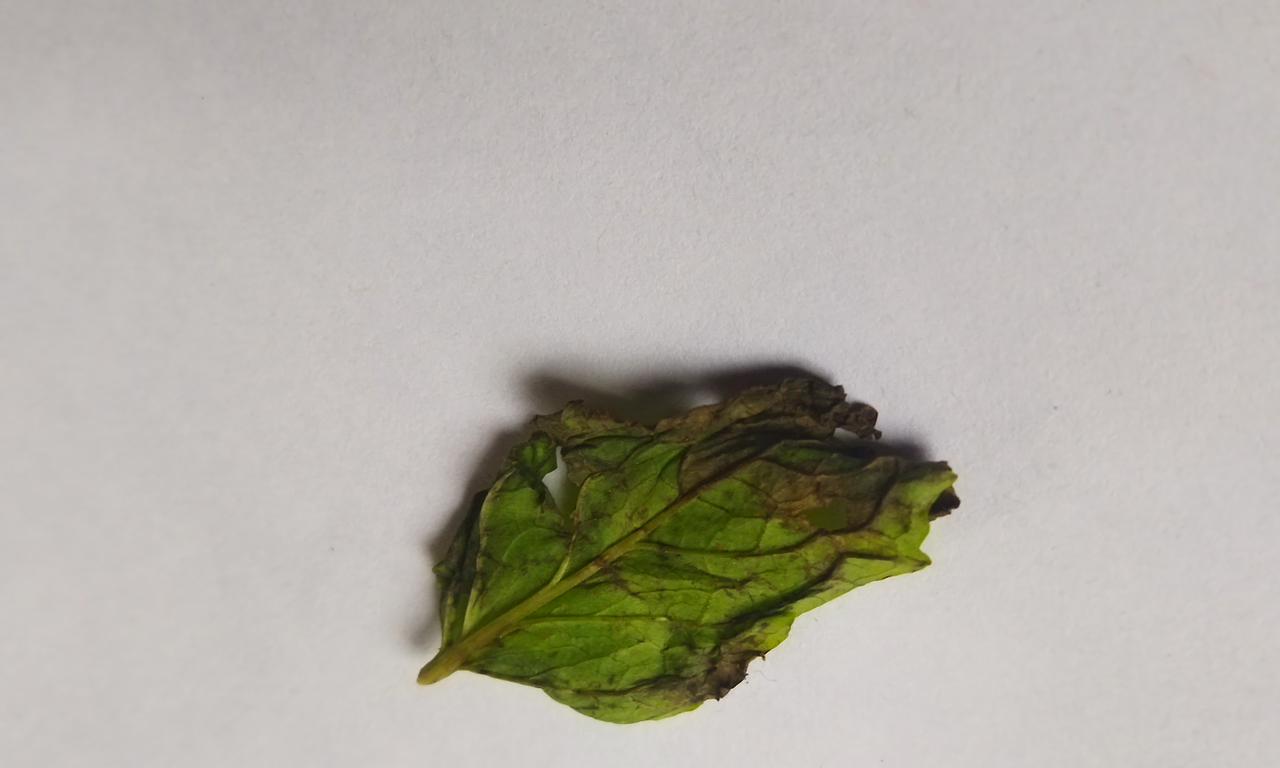
Label: Spoiled